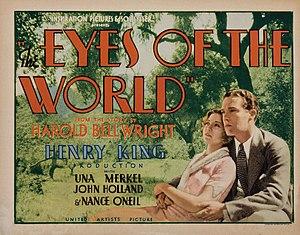
John Holland, de son vrai nom James B. Holland, est un acteur américain né le 11 juin 1899 à Kenosha et mort le 2 septembre 1971 à Laguna Beach.